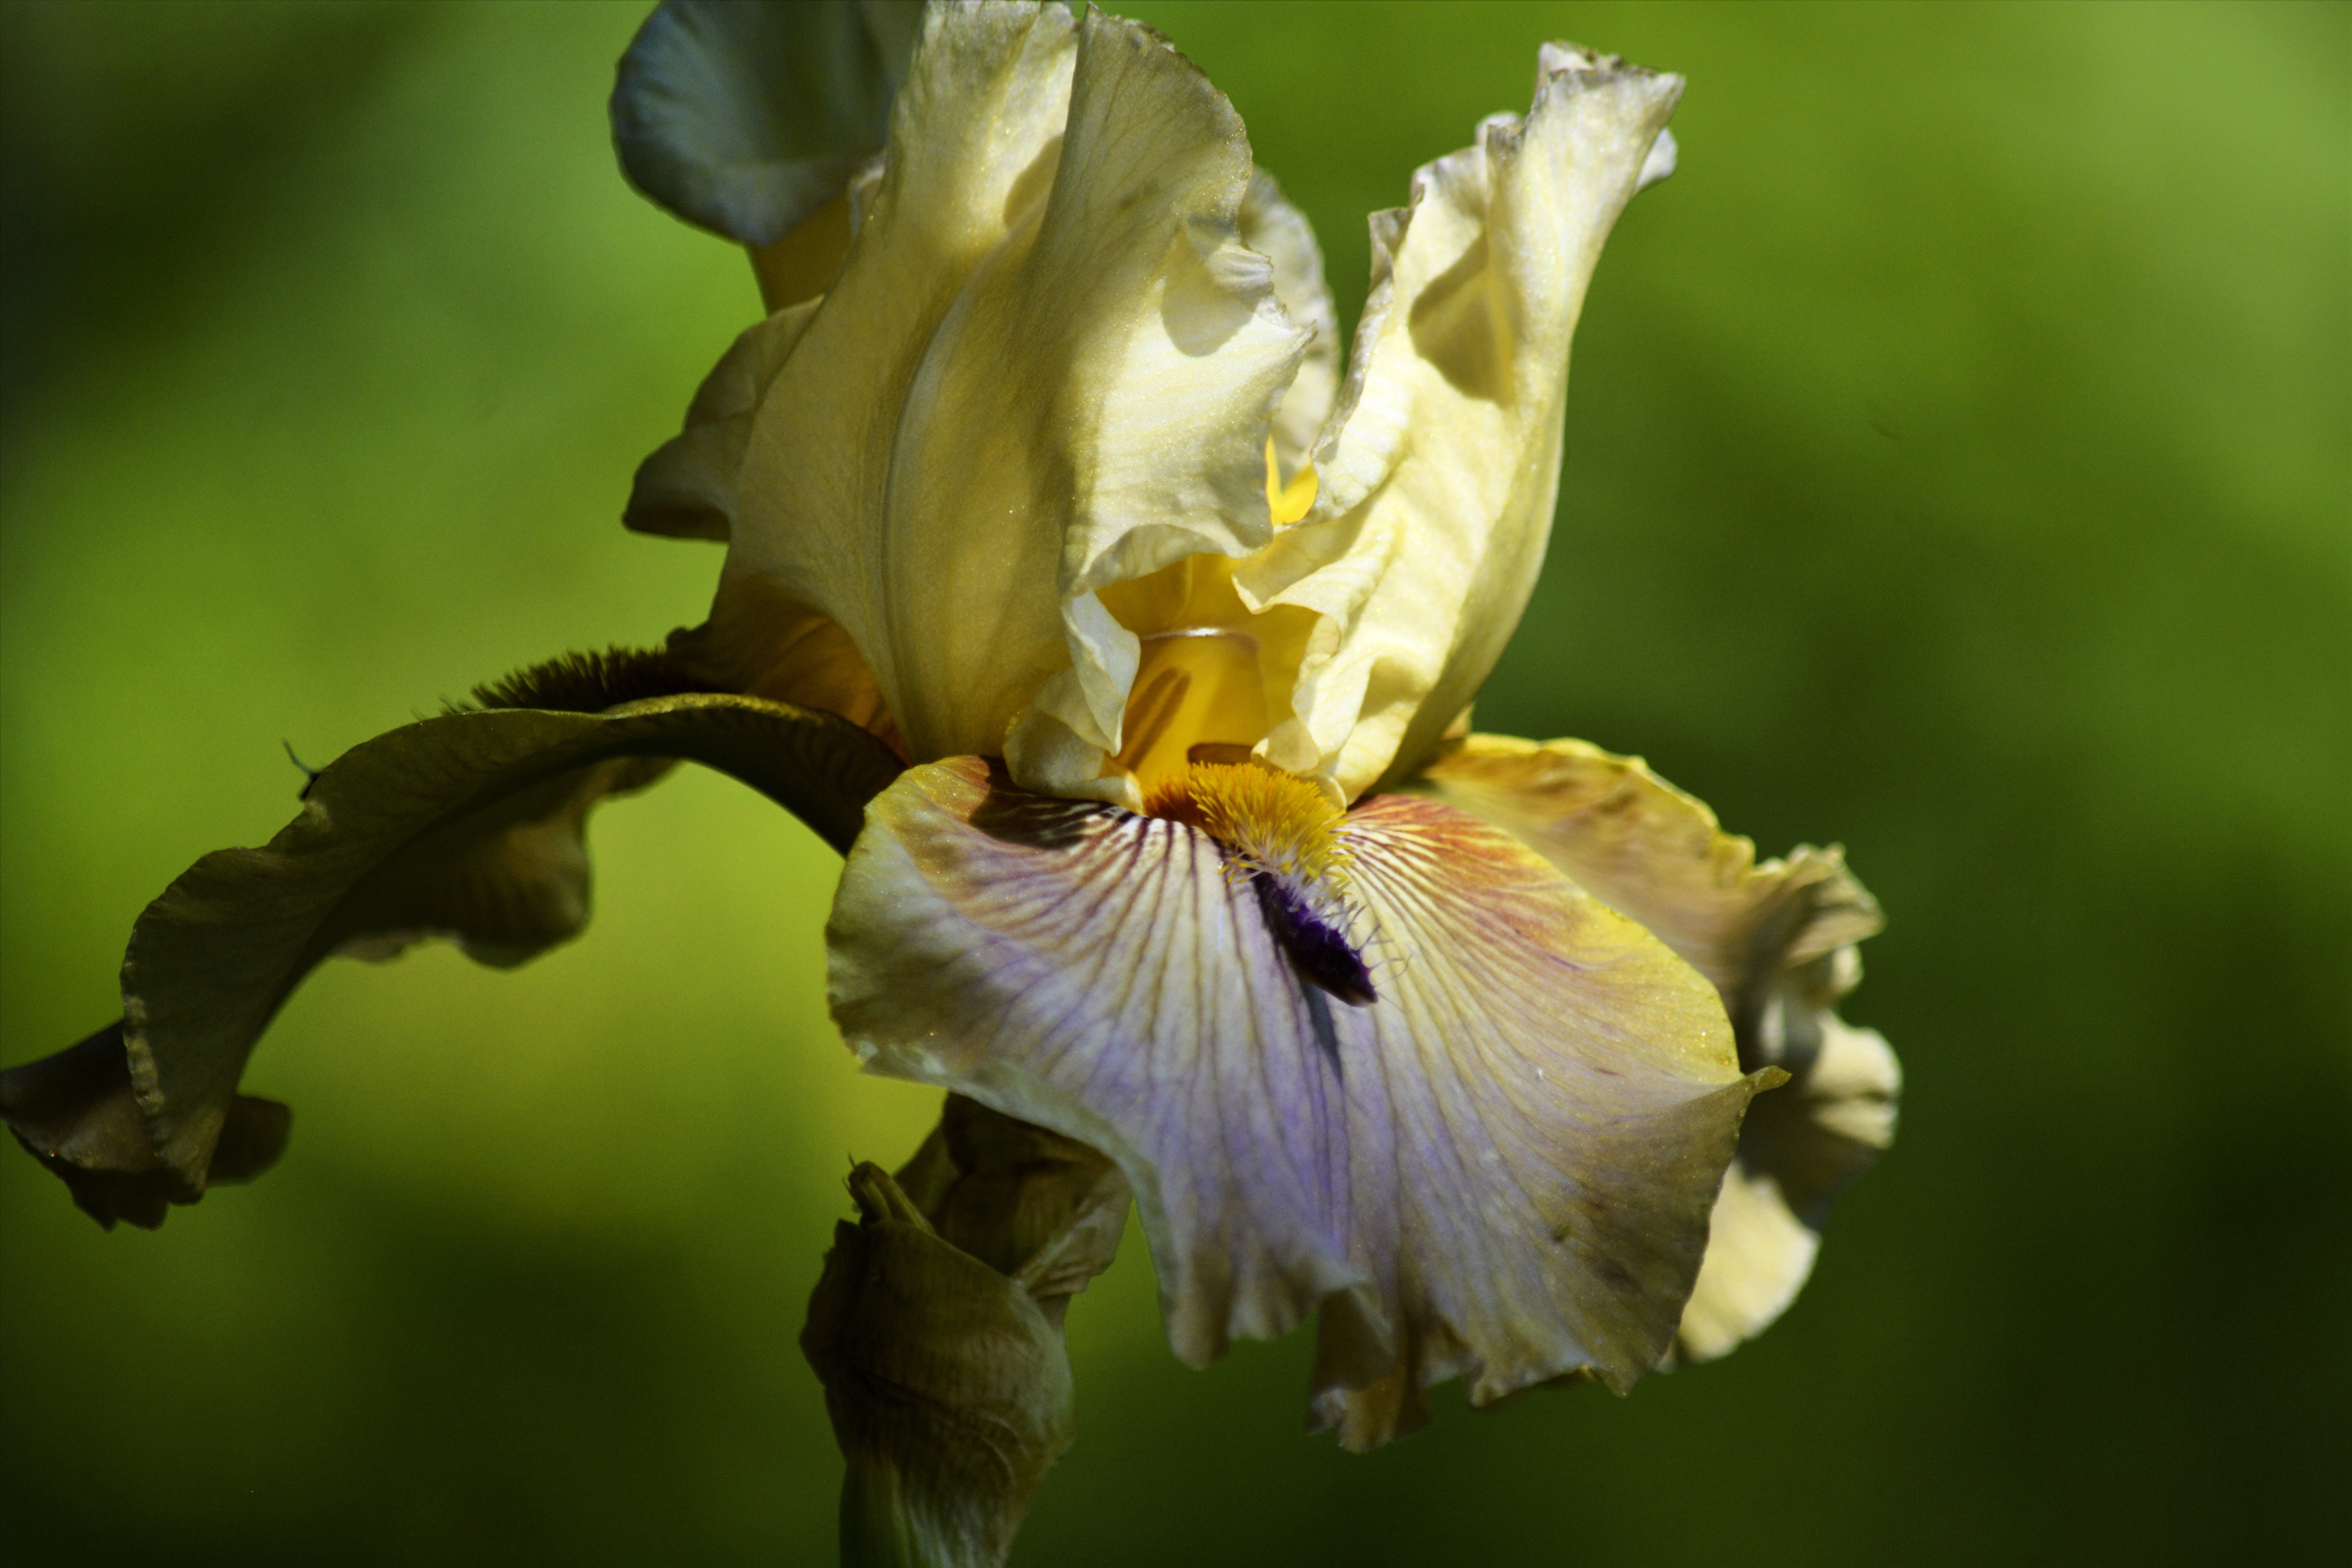
nature, blossom, plant, photography, flower, petal, summer, botany, yellow, garden, flora, close up, iris, eye, macro photography, flowering plant, bearded iris, tan iris, plant stem, land plant, iris family